Drammen Station

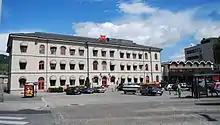
Drammen Station

Drammen Station was first opened in 1866 in Conjunction with the opening of the Randsfjorden Line. The station is the terminus of the Sørlandet Line, the Drammen Line and the Vestfold Line.